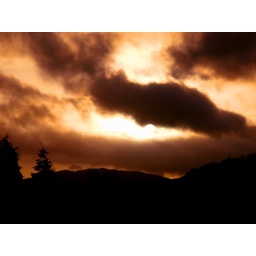
winter sky over lake windermere